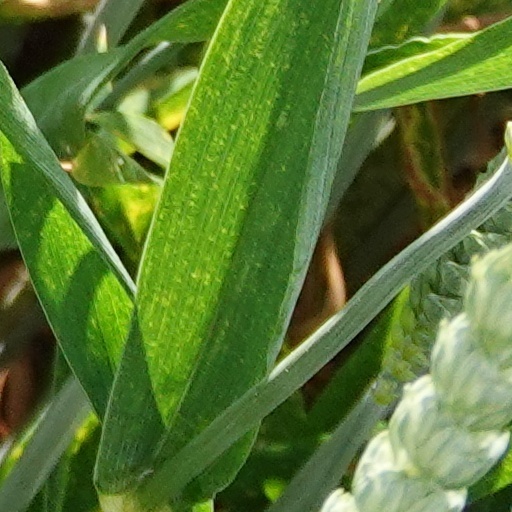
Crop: wheat